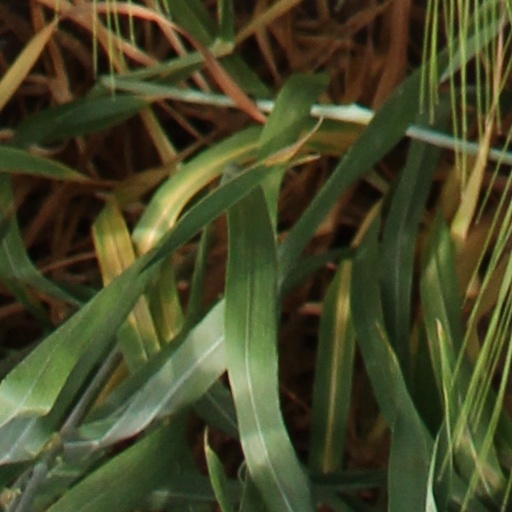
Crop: wheat